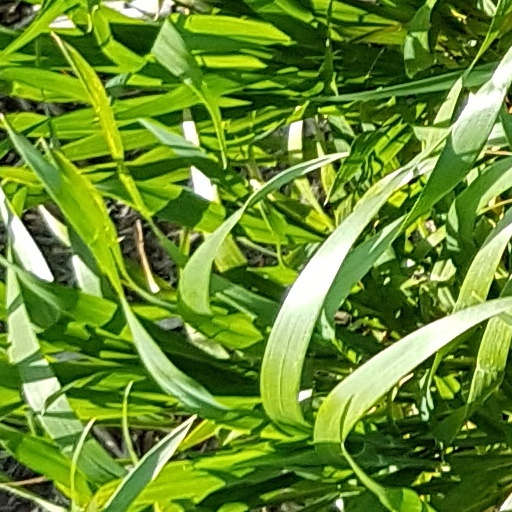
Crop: wheat